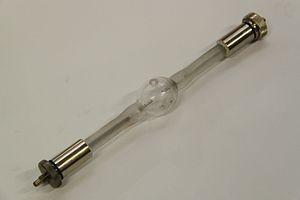
Lampe OSRAM HMI (lampe aux halogénures métalliques) de 18 kW, type biculot.
Une lampe aux halogénures métalliques est une lampe à décharge à haute pression, de la famille des lampes à arc, dont la température de couleur est très proche de la lumière du jour.